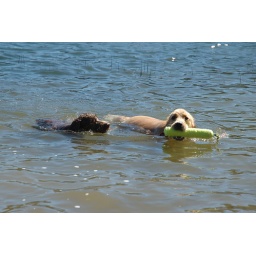
calla & miles swimming in lake serena-12 7-28-07